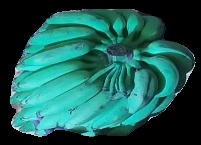
Variety: elakki-bale
Grade: grade3